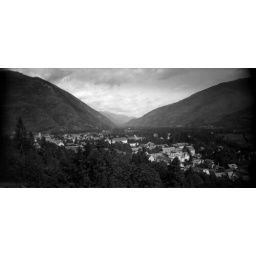
I found this glass negative in a flea market in Paris.